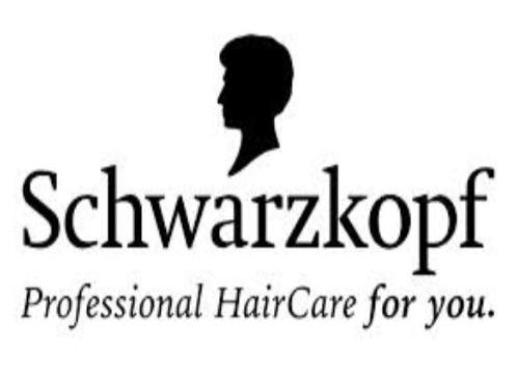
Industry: Necessities